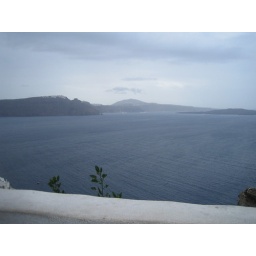
The water around these islands is navy blue